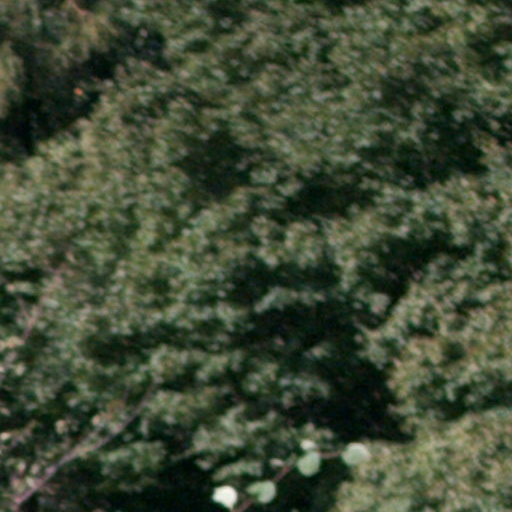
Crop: cassava